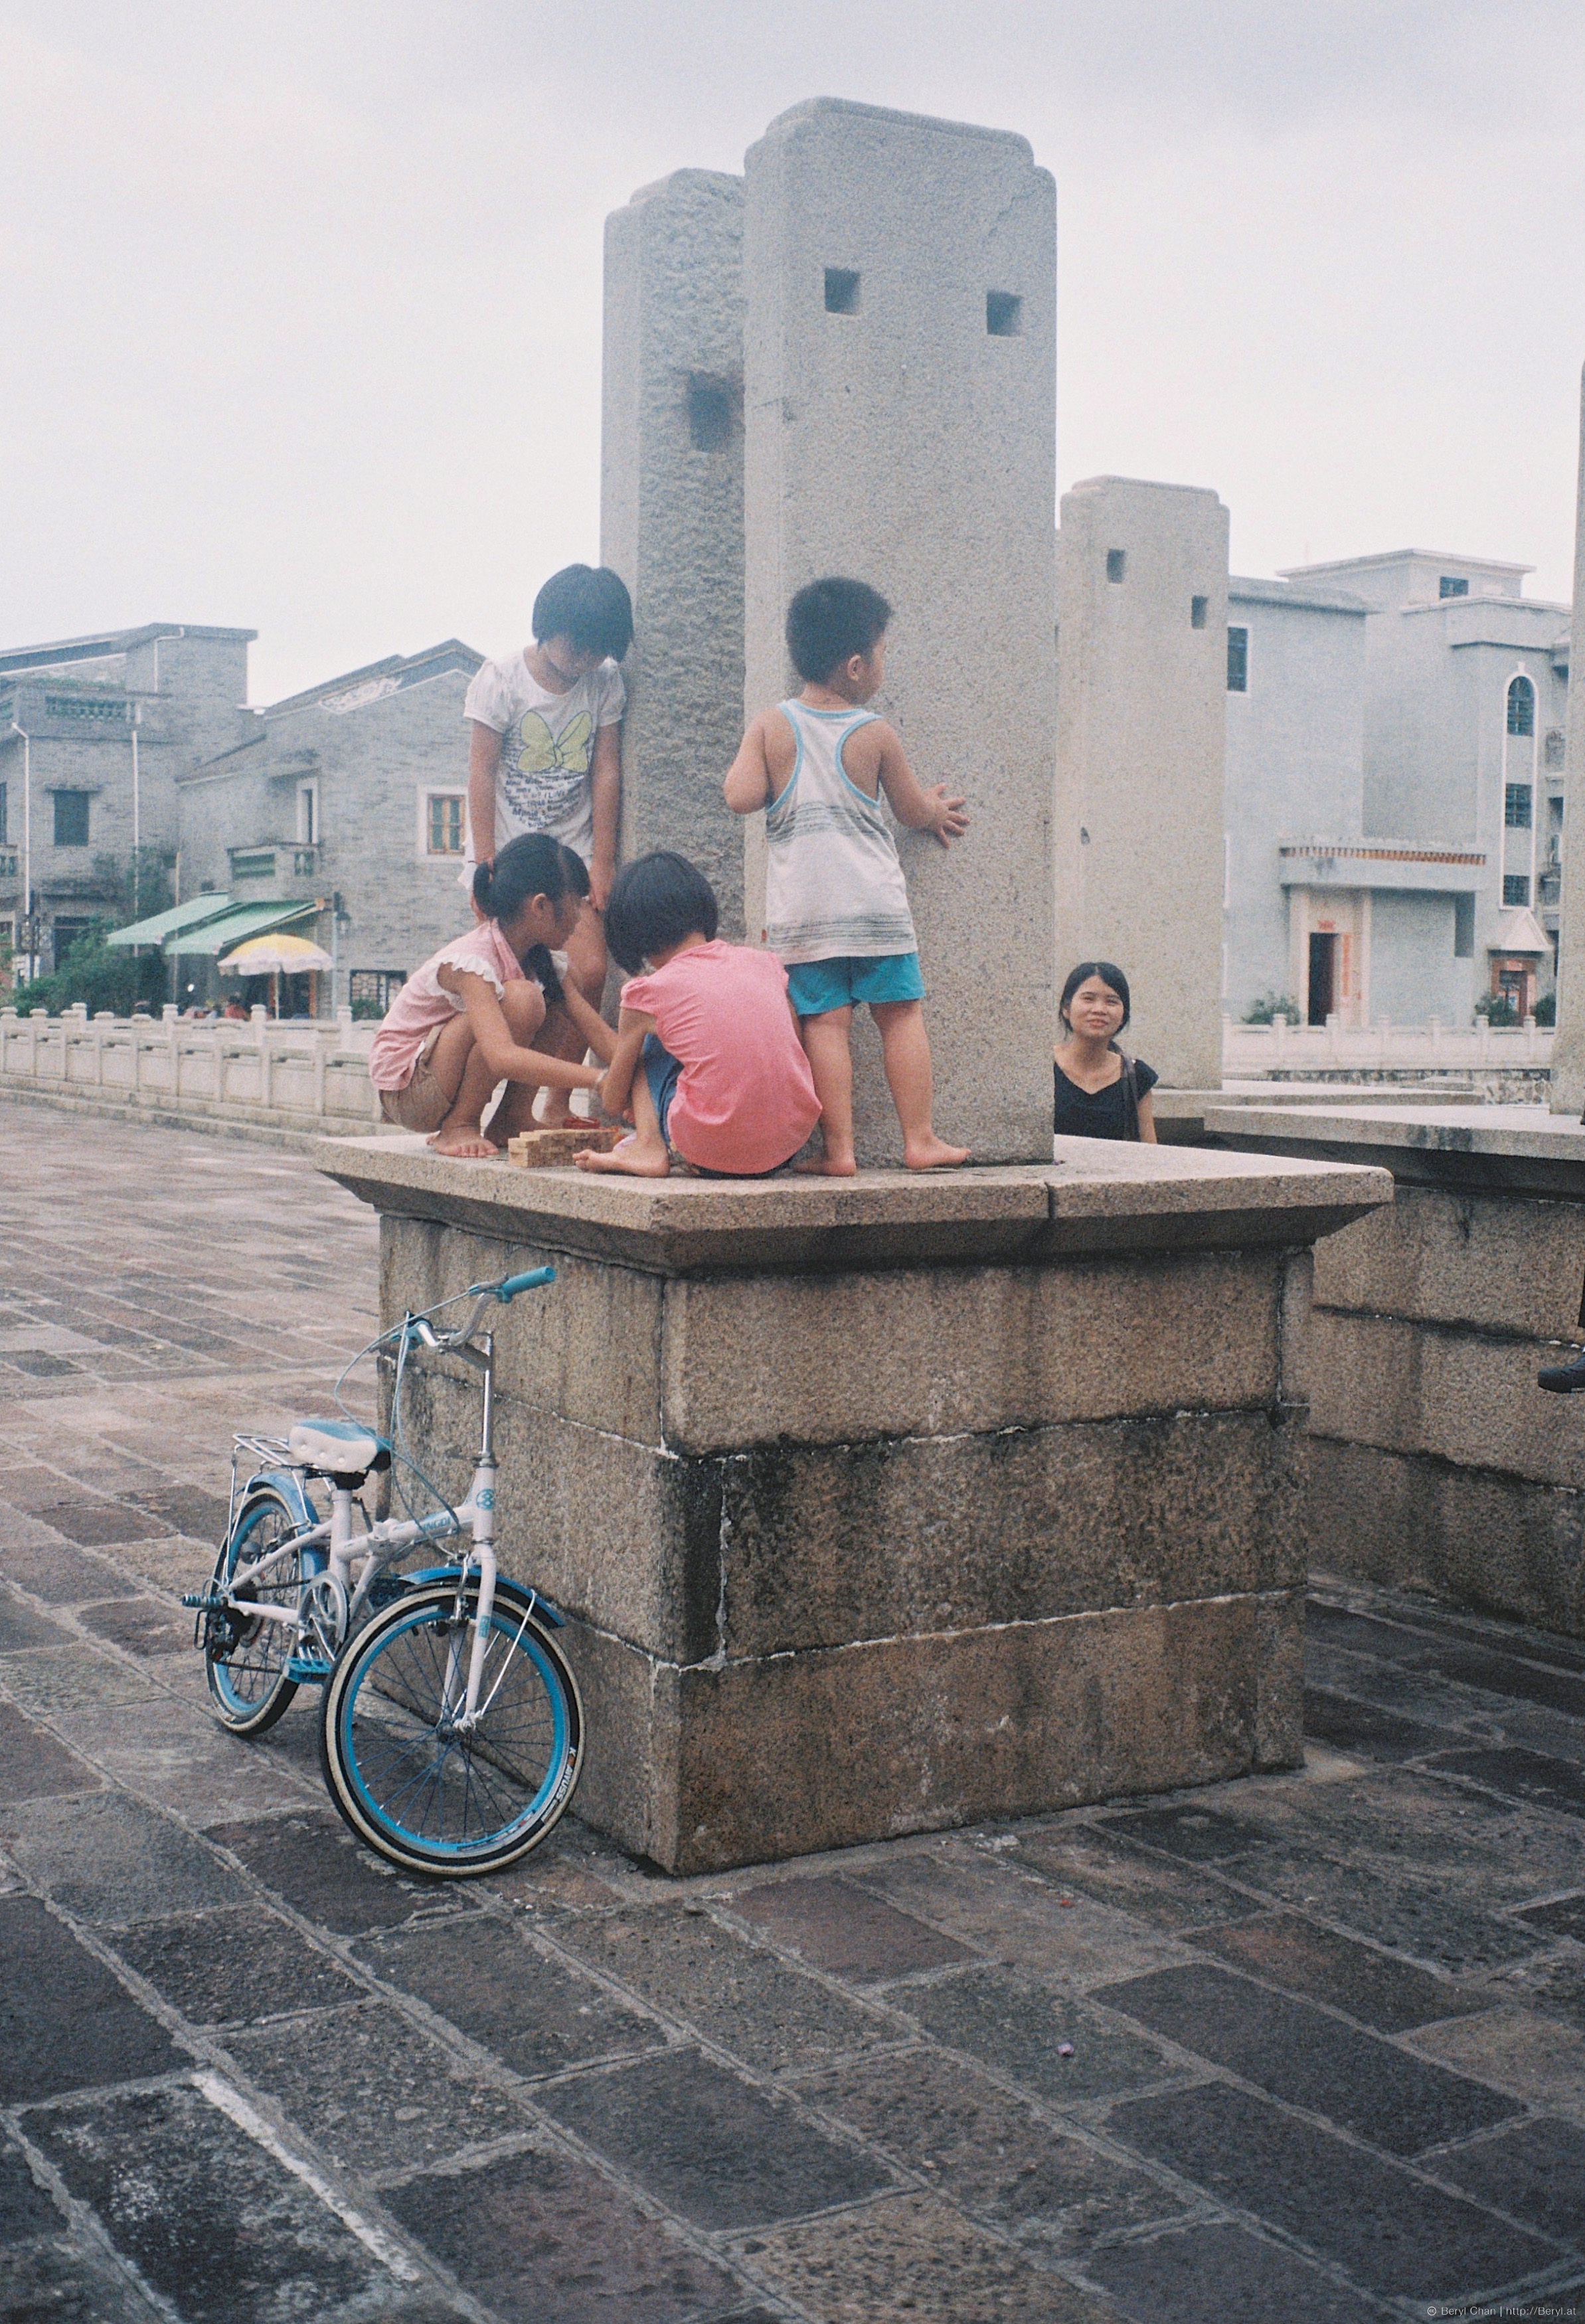
street, film, vacation, chinese, vehicle, color, child, blue, playing, candid, children, 35mm, photograph, snapshot, image, agfa, compact, agfavistaplus200, leicaminizoom, leica